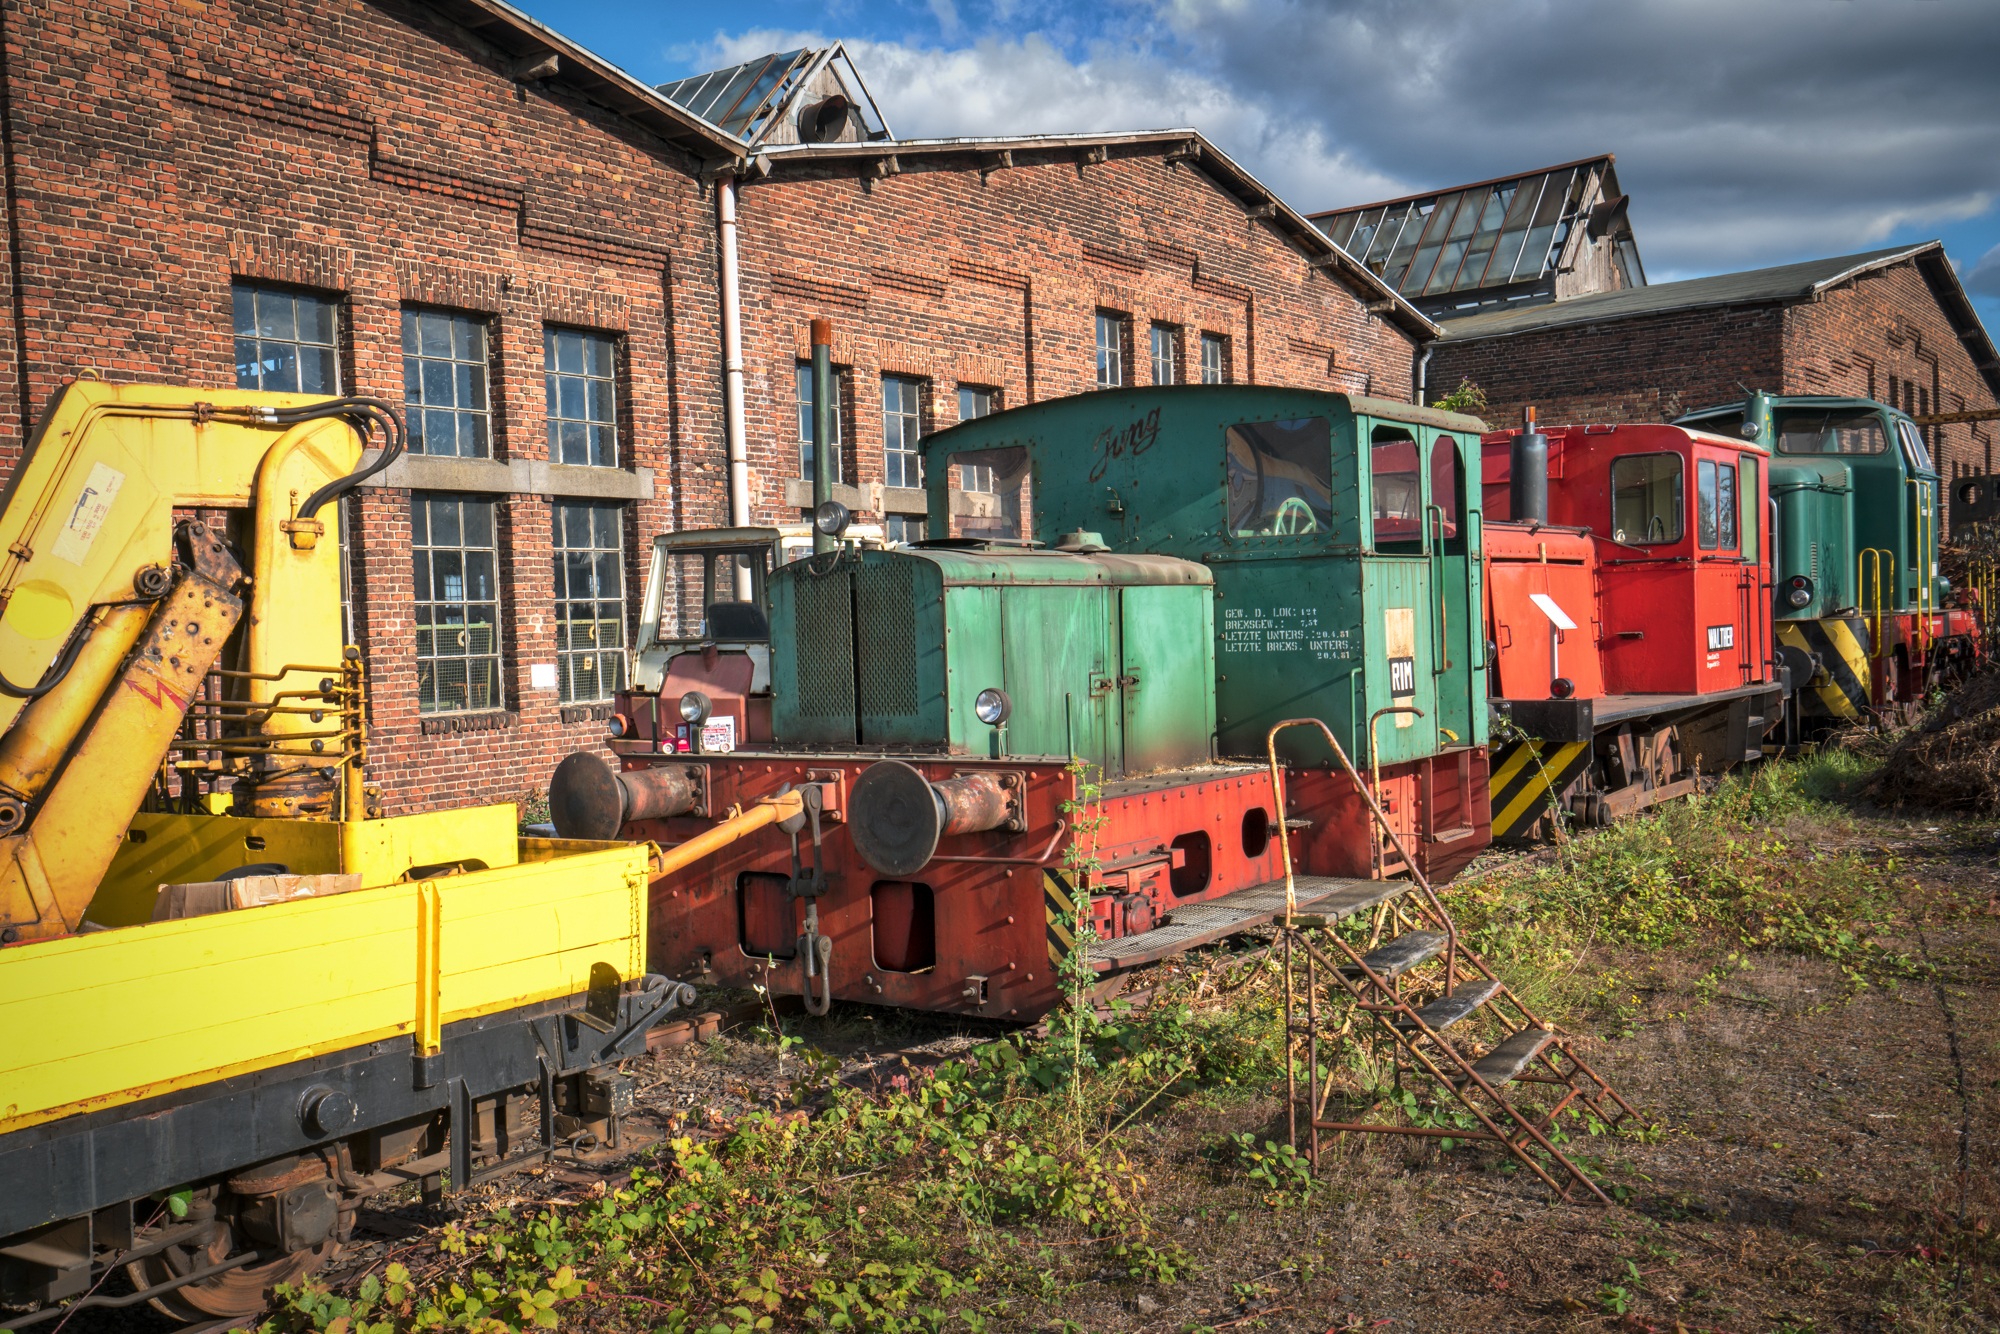
track, railway, antique, old, train, transport, vehicle, nostalgia, locomotive, loco, oldtimer, historically, seemed, vehicles, scrap, rail transport, rail traffic, steam locomotive, museum locomotive, steam railway, old vehicle, land vehicle, rolling stock, railroad car